Cheese knife

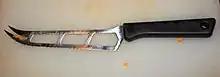
Soft cheese knife

A cheese knife is a type of kitchen knife specialized for the cutting of cheese. Different cheeses require different knives, according primarily to hardness. There are also a number of other kitchen tools designed for cutting or slicing cheese, especially the harder types. These include the cheese cutter, cheese slicer, cheese plane, cheese scoop for soft cheese and others, collectively known as cheese servers.